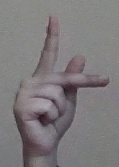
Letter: dha